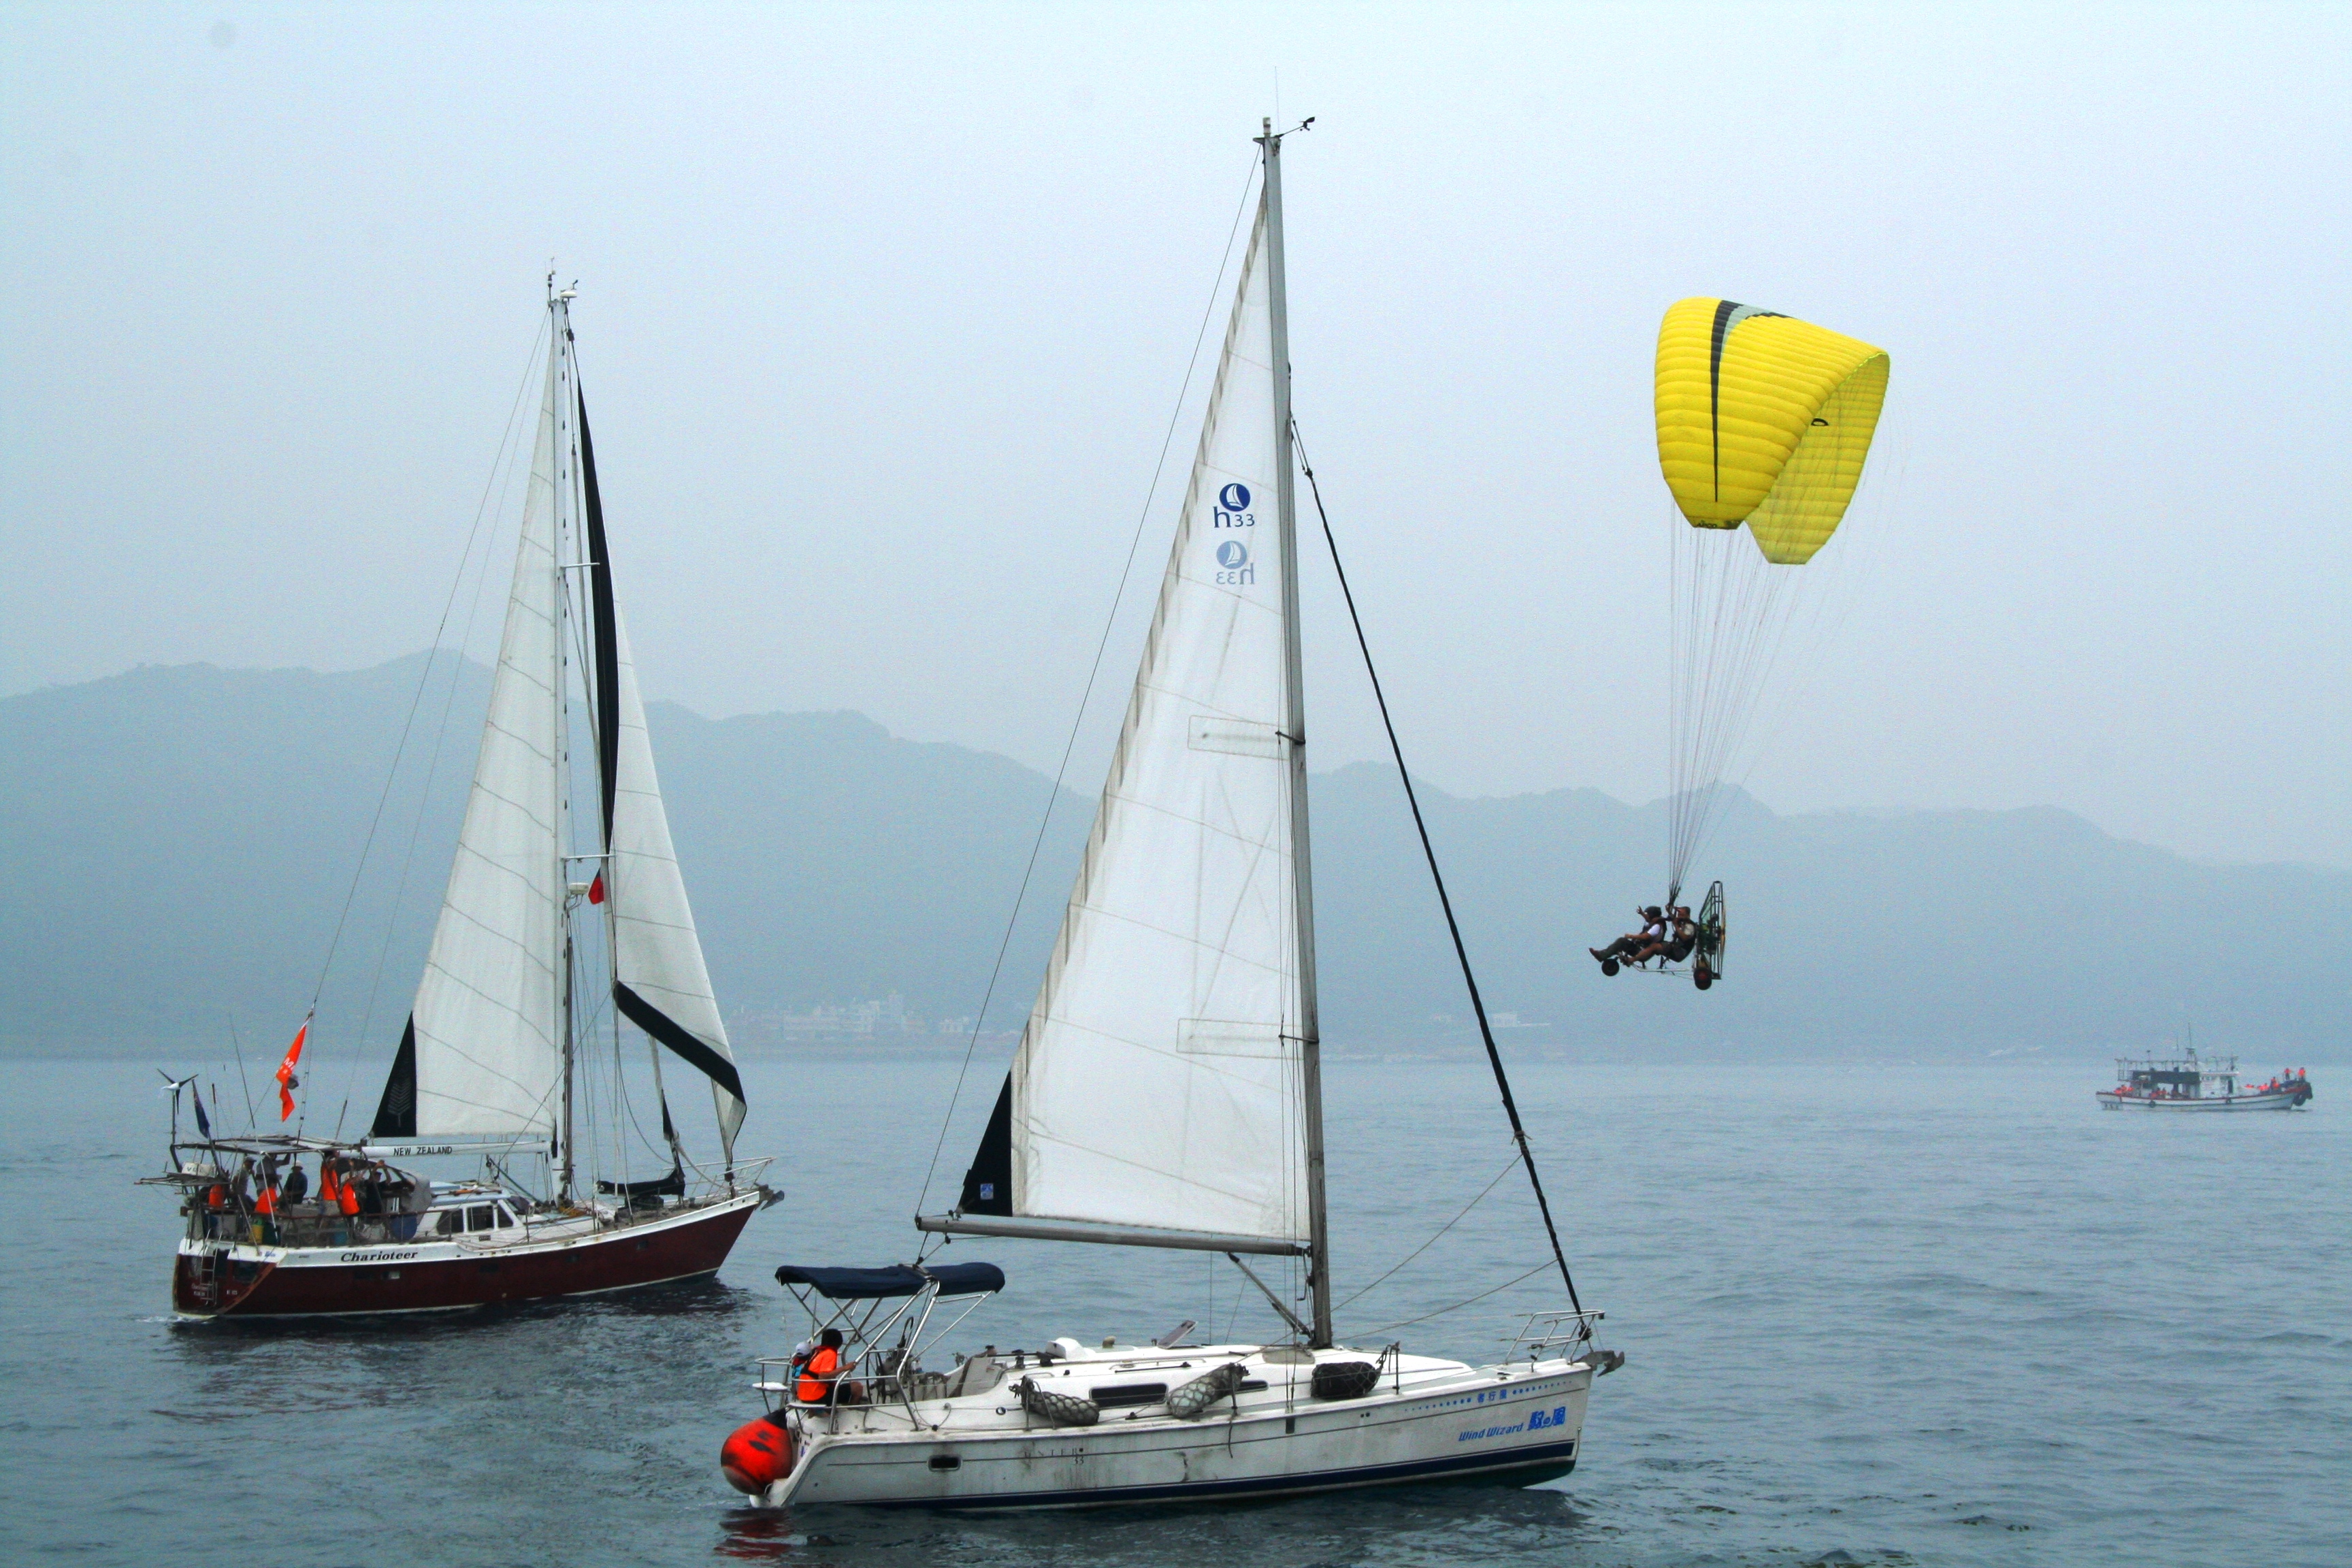
yacht, sail boat, sea, sport, recreation, flight, paramotor, paragliding, keelung, taiwan, fly, vehicle, water transportation, sail, watercraft, sailing, sailboat, boat, mast, dhow, sailing ship, scow, sloop, boating, yawl, water sport, yacht racing, dinghy sailing, calm, keelboat, cat ketch, Friendship sloop, lugger, windsports, skipjack, ship, schooner, skiff, windjammer, wind